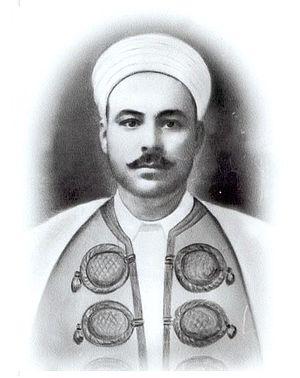
zitouna enseignants